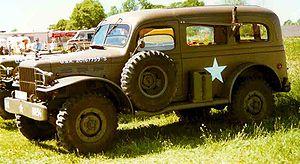
La gamme des Dodge WC est une série de camions militaires légers produite par la société Dodge durant la Seconde Guerre mondiale.